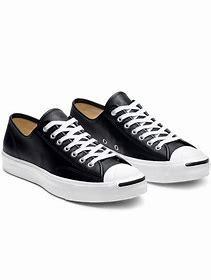
Brand: Converse
Model: Jack Purcell